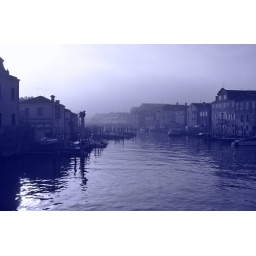
From the bridge over to Isola San Pietro. Camera mistakenly left on blue tone after fiddling around.